Woodrow Wilson

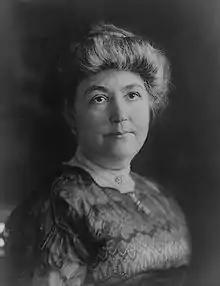
In September 1883, Wilson proposed to his future wife, Ellen Axson Wilson, the daughter of a Presbyterian minister in Savannah, Georgia.

In 1883, Wilson met and fell in love with Ellen Louise Axson. He proposed marriage in September 1883; she accepted, but they agreed to postpone marriage while Wilson attended graduate school. Axson graduated from Art Students League of New York, worked in portraiture, and received a medal for one of her works from the Exposition Universelle (1878) in Paris. She agreed to sacrifice further independent artistic pursuits in order to marry Wilson in 1885. Ellen learned German so she could help translate German-language political science publications relevant to Woodrow's research.